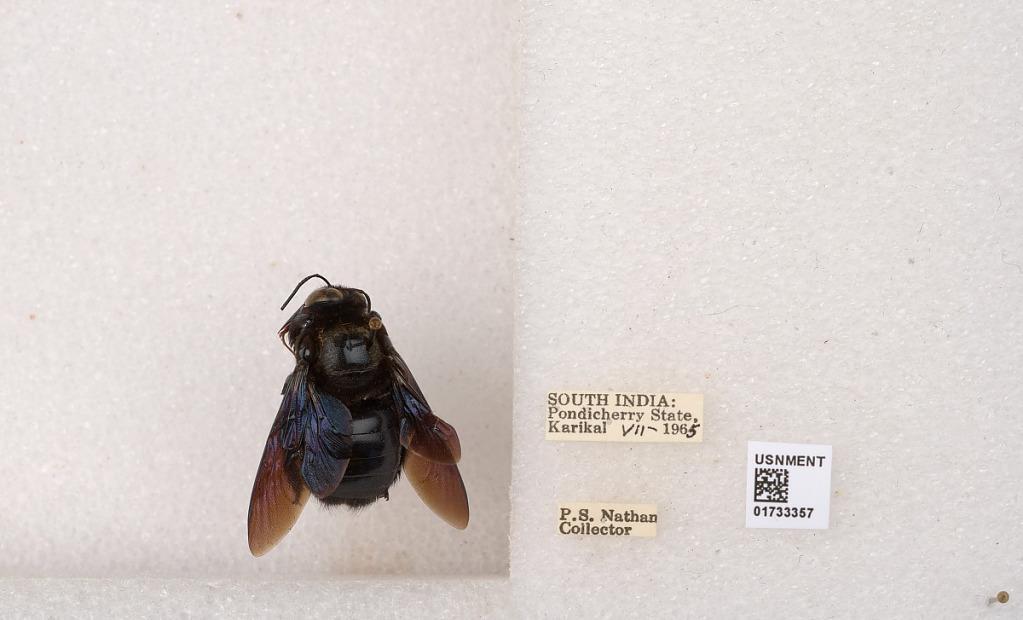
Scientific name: Xylocopa (Ctenoxylocopa) fenestrata (Fabricius)
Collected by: P. Nathan
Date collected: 1965-7-1
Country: India
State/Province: Puducherry
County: Karaikal
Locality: Karikal